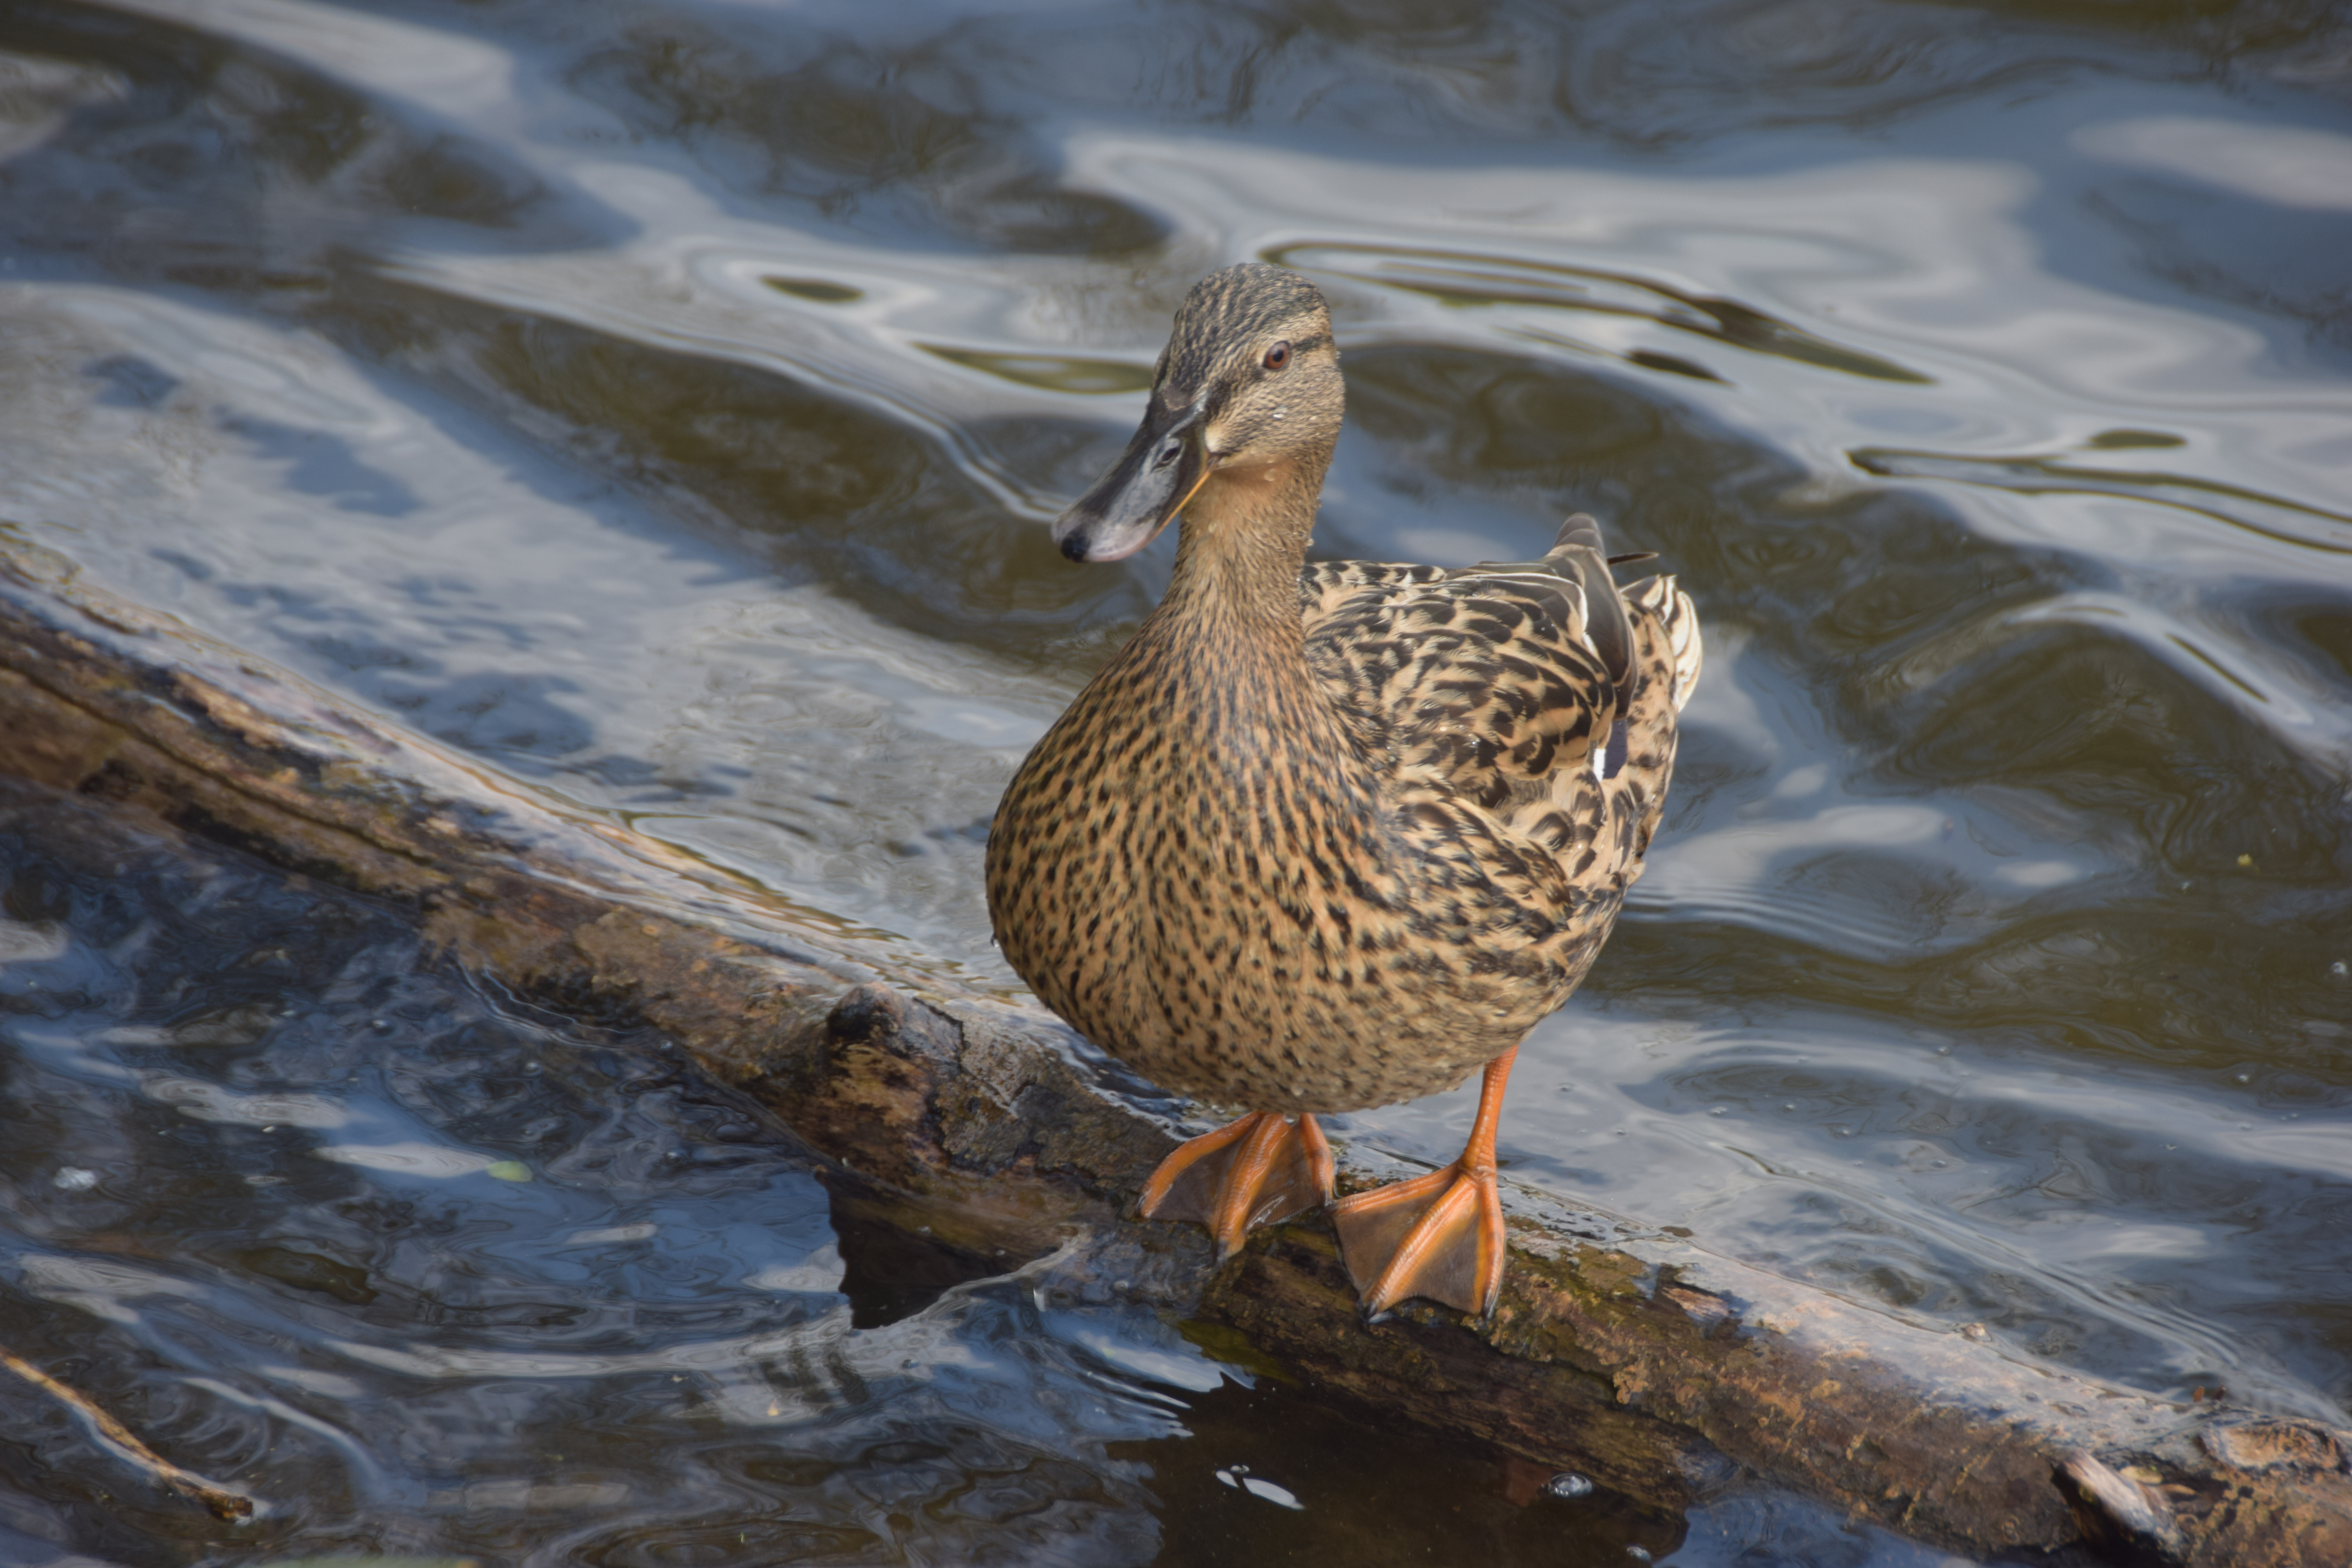
natural, water, bird, fluid, beak, ducks, geese and swans, lake, waterfowl, duck, feather, livestock, seabird, wing, fowl, water bird, American Black Duck, seaduck, wildlife, liquid, wave, pond, wind wave, northern shoveler, mallard, reflection, wetland, shorebird, Blue winged Teal, goose, pattern